1738 Vrancea earthquake

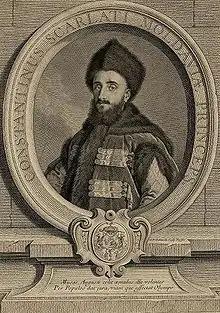
Popular tradition says that the maximum intensity of the earthquake was reached when Prince Constantin Mavrocordat kissed the icon of St. Paraskeva during his visit at a monastery in Moldavia

According to the catalogue of Cornelius Radu, several foreshocks of magnitude 5–6 occurred starting with March 1738. In a chronicle it is mentioned that a "large" foreshock happened on 8 May 1738. It occurred at "5 o'clock", but its magnitude is not known.